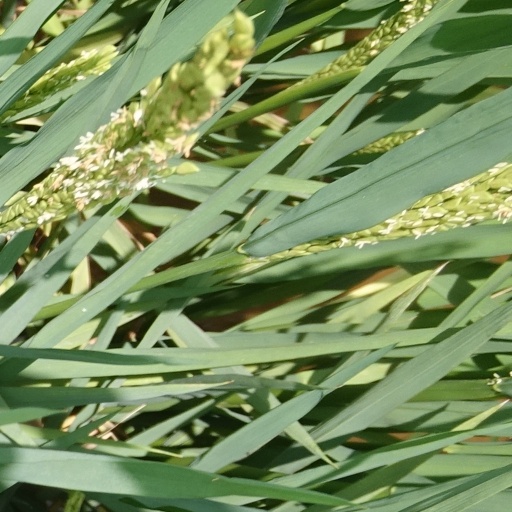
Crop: rice